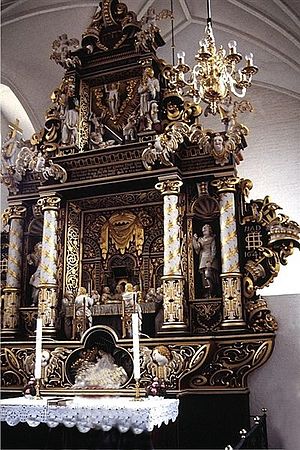
Maribo Domkirke / Galleri
Maribo Domkirke. Altertavle fra 1641 skåret af Henrik Werner.
Maribo Domkirke ligger i Maribo på Lolland. Kirken blev oprettet i 1400-tallet da Maribo Kloster blev opført. Den blev senere omdannet til domkirke.